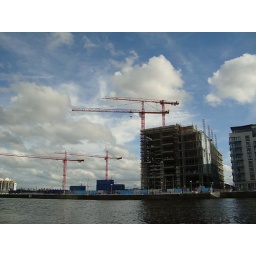
Bono is building an office tower in the dockyards of Dublin which will house his recording studio when finished.